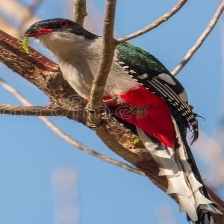
Species: CUBAN TROGON
Scientific name: PRIOTELUS TEMNURUS